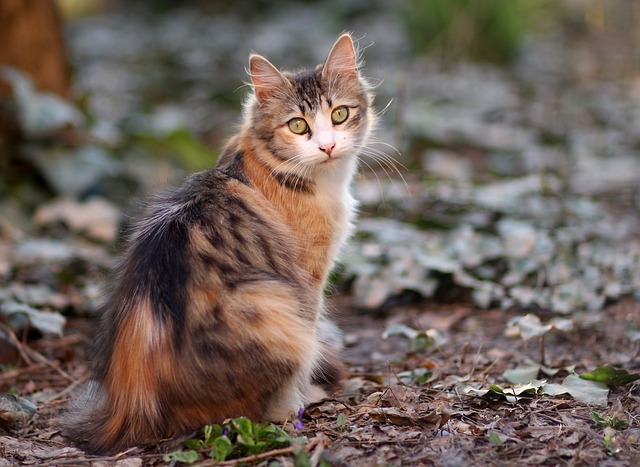
Label: cat